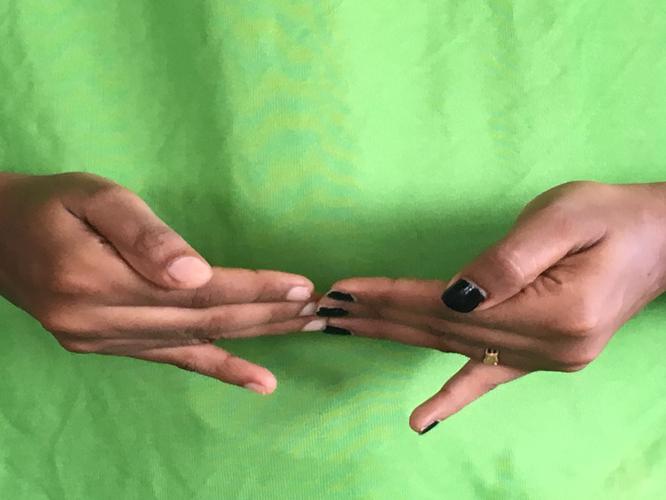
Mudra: Khatva
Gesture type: double_hand